Small outline integrated circuit

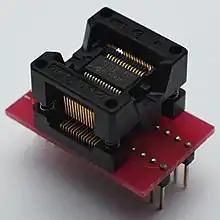
A PIC microcontroller (wide SOIC-28) in a ZIF socket

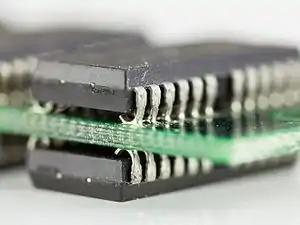
SOJ package

A small outline integrated circuit (SOIC) is a surface-mounted integrated circuit (IC) package which occupies an area about 30–50% less than an equivalent dual in-line package (DIP), with a typical thickness being 70% less. They are generally available in the same pin-outs as their counterpart DIP ICs. The convention for naming the package is SOIC or SO followed by the number of pins. For example, a 14-pin 4011 would be housed in an SOIC-14 or SO-14 package.